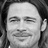
Emotion: happy